Statfjord oil field

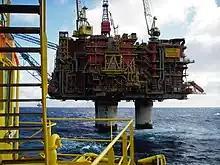
Statfjord A in the North Sea

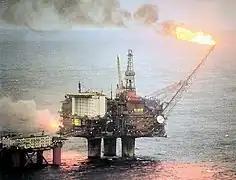
Statfjord A in 1982

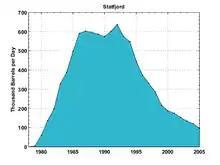
Statfjord annual oil production

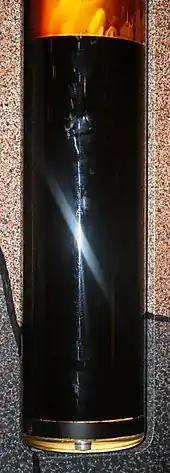
Oil from the Statfjord field

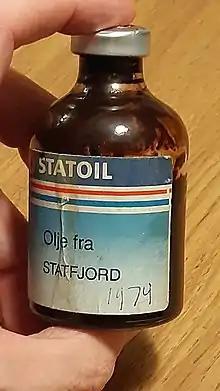
Sample of the first oil produced in the Statfjord field in 1979.

The Statfjord field has three condeep concrete production platforms, A, B and C Each platform is made up of approximately 250,000 tonnes of concrete with 40,000 tonnes of top-side processing and accommodation facilities.